Hankelow

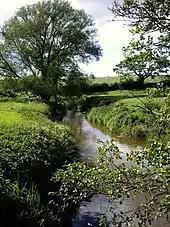
River Weaver from the South Cheshire Way

The name Hankelow is first recorded in the 13th century and may refer to "Haneca's mound". It does not have a separate entry in the Domesday survey, and was owned by Richard de Vernon, who held Audlem and other local manors. Early variants include "Hunkelowe" and "Honkelowe". Richard de Hunkelowe was recorded as a bailiff of the Warmundstrou Hundred in the late 14th century.